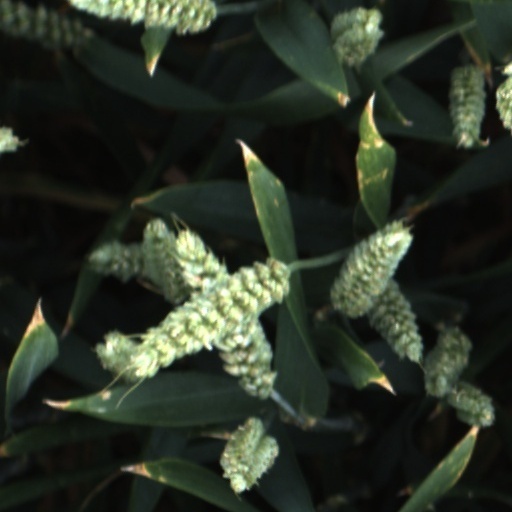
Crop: wheat